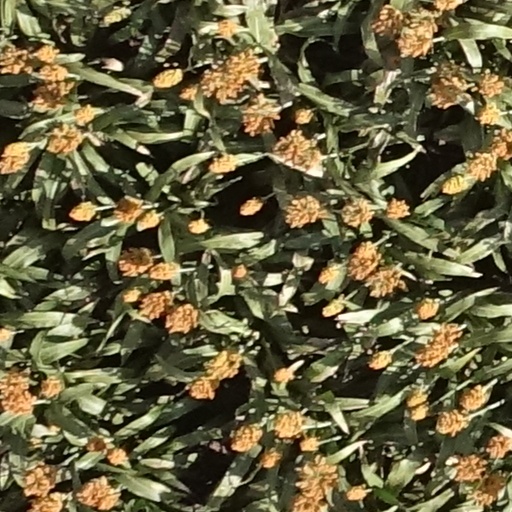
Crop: sorghum